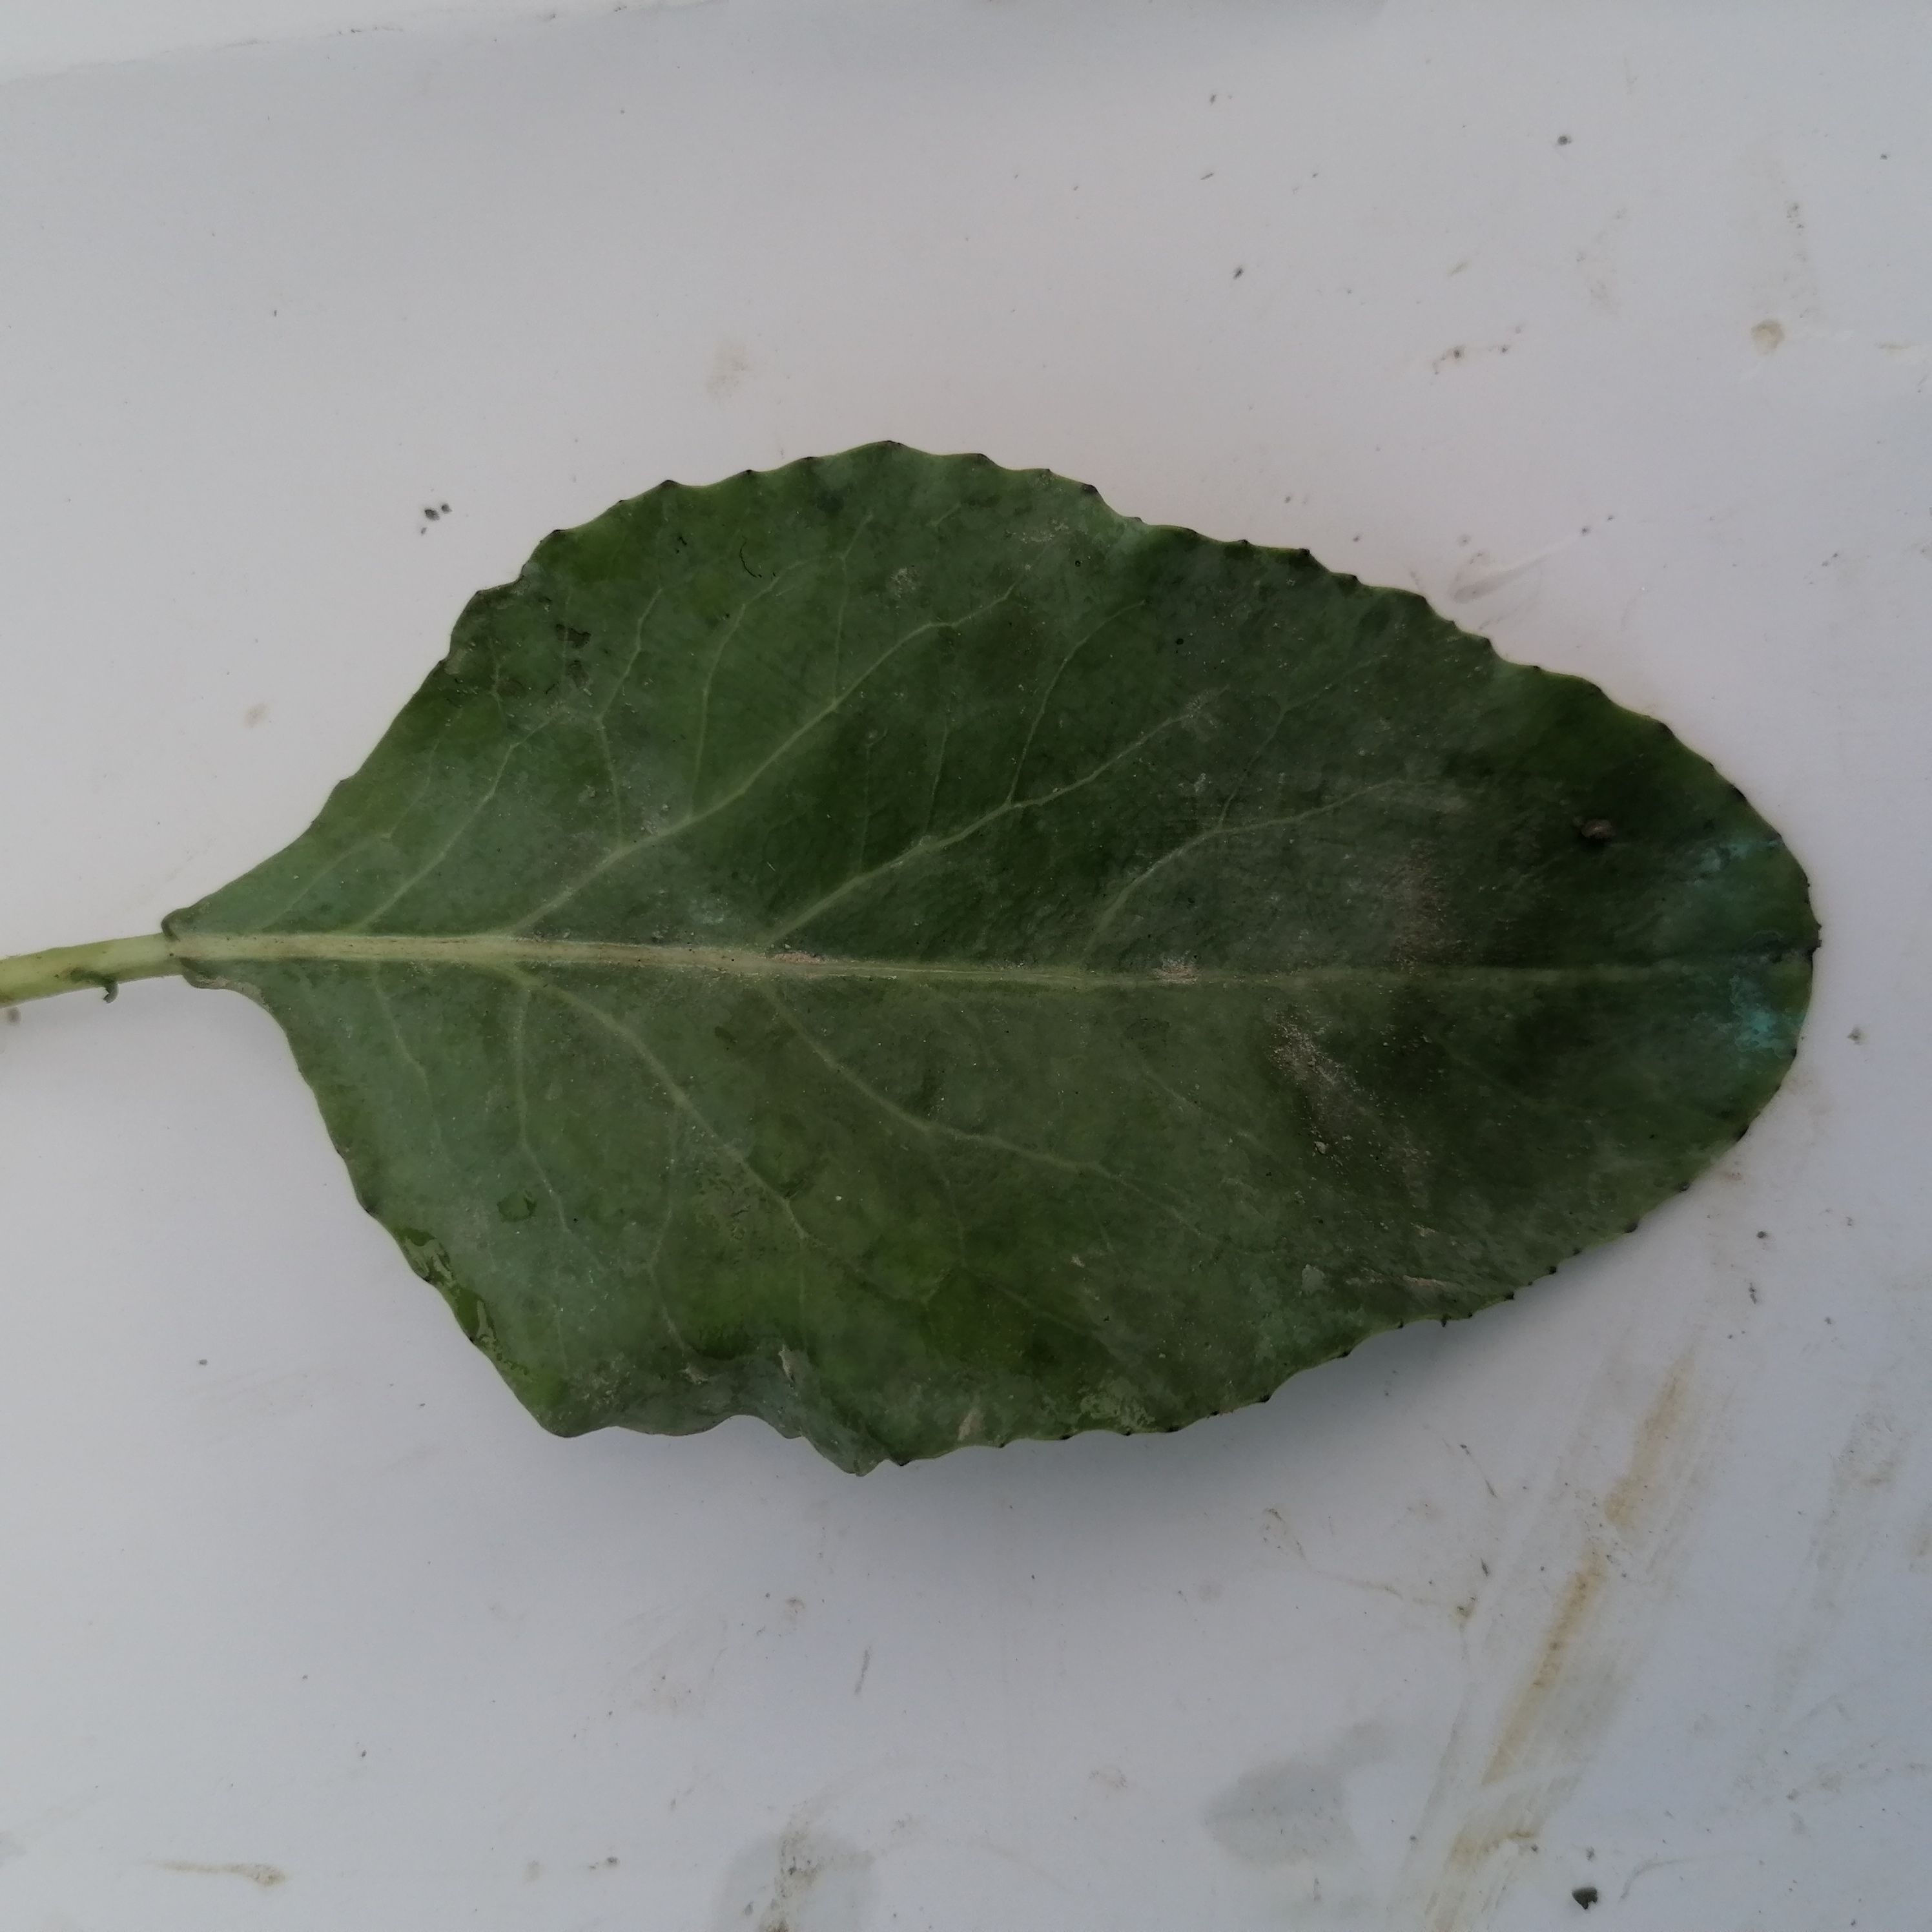
Label: Healthy